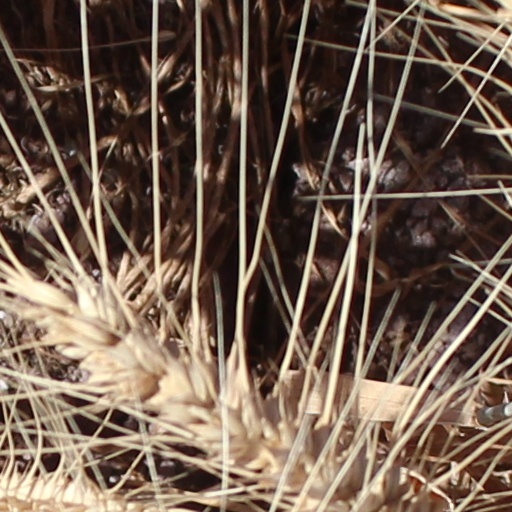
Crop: wheat